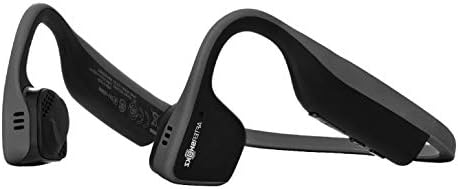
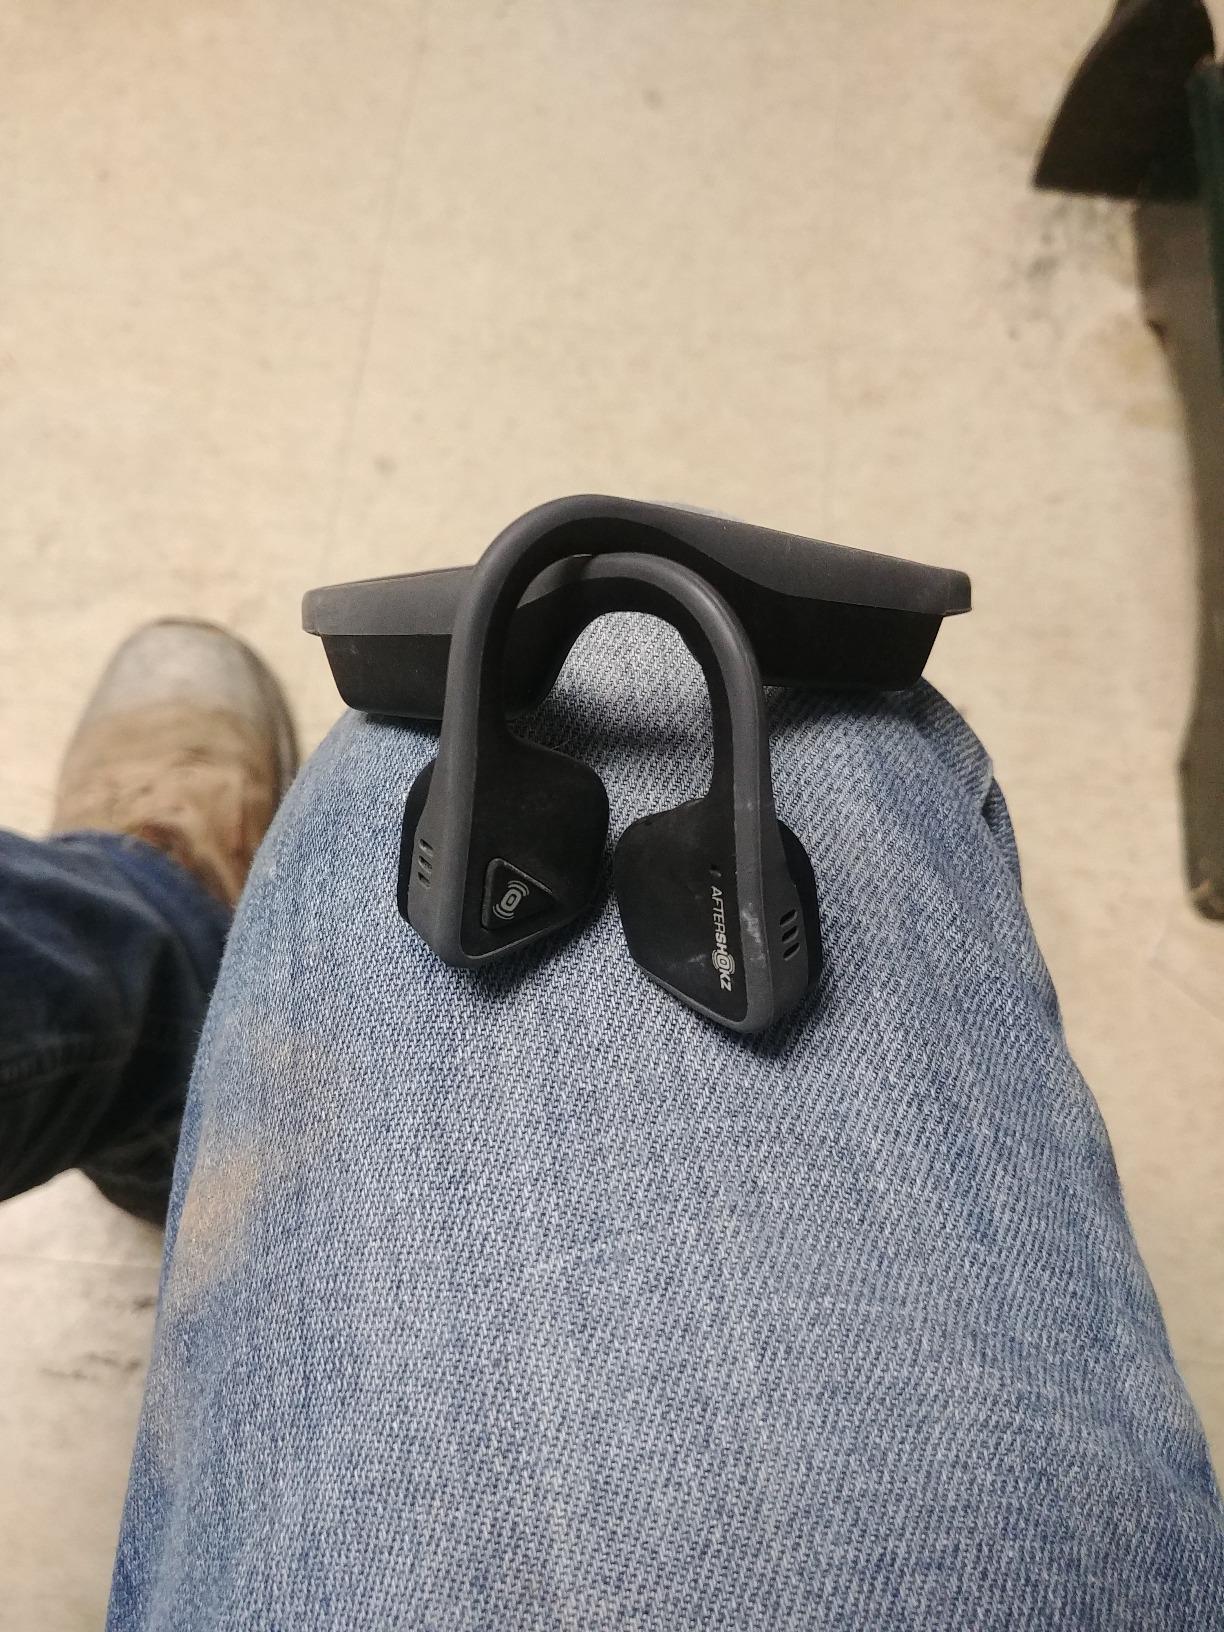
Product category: headphones
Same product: yes